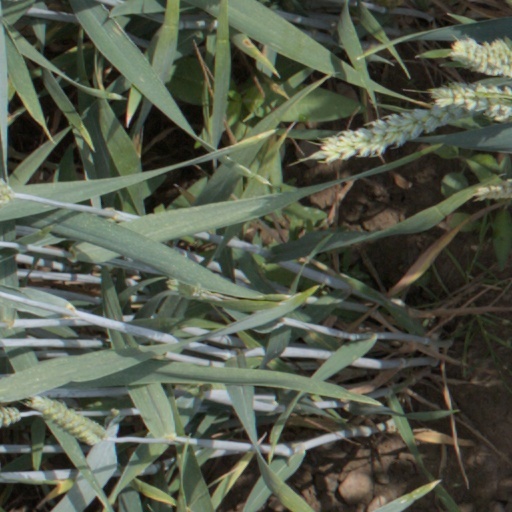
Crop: wheat